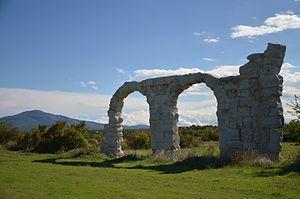
Burnum est un site archéologique situé en Croatie. Il s'agit des vestiges d'un camp de la Légion romaine et d'une ville. Il est situé à 2,5 kilomètres au nord de Kistanje dans la région de Dalmatie. Ces restes comprennent un prétoire, les fondations de plusieurs pièces, un amphithéâtre romain et un aqueduc.